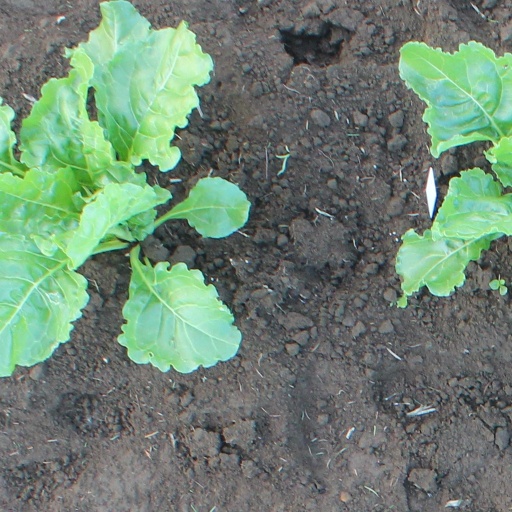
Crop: sugar beet